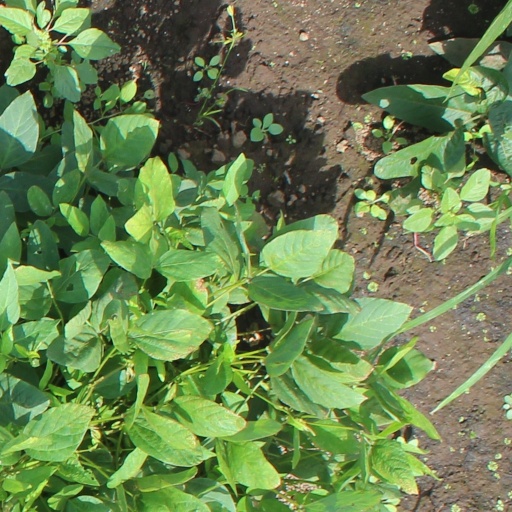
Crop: soybean